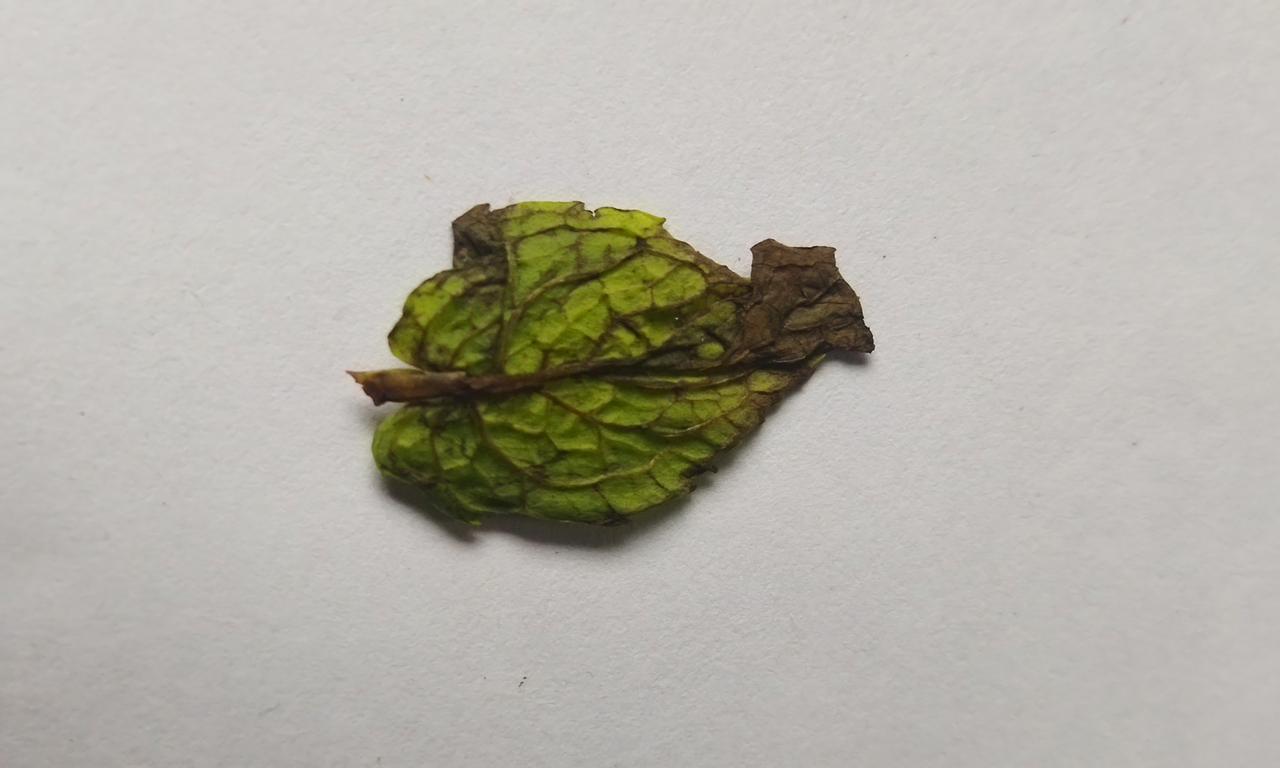
Label: Spoiled